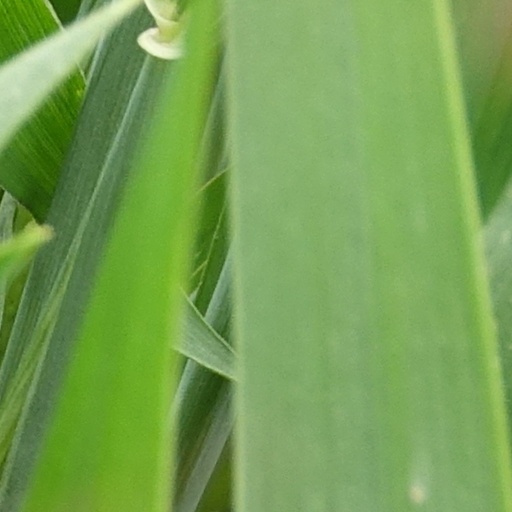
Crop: wheat